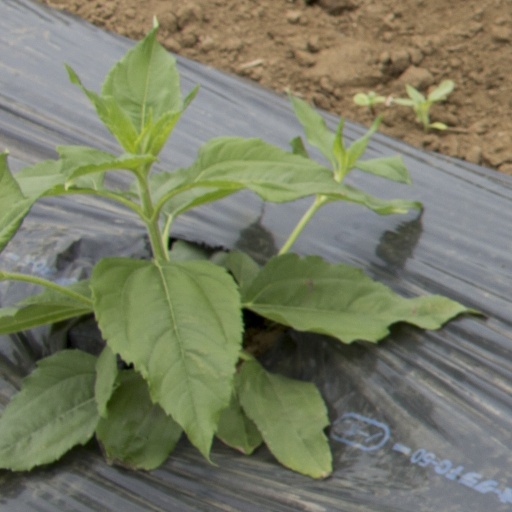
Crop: Jerusalem artichoke